Bird visual acuity rendering: 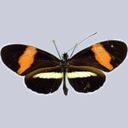
Butterfly visual acuity rendering: 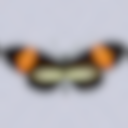
Species: melpomene
Subspecies: rosina_N
Sex: female
View: dorsal
Hybrid status: valid subspecies
Locality: Santa Clara Valley CRI LI
Coordinates: 10.25, -83.75